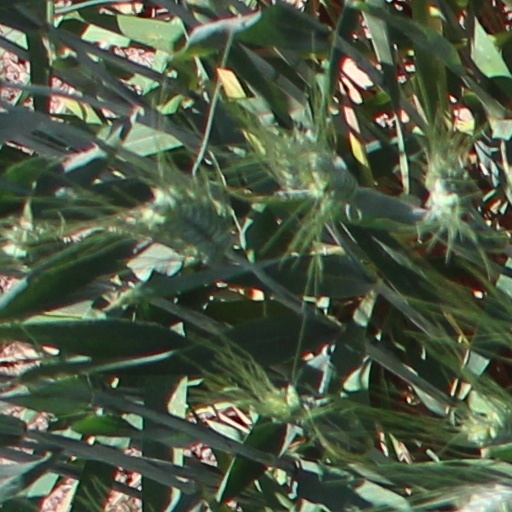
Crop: wheat